Varadamudra

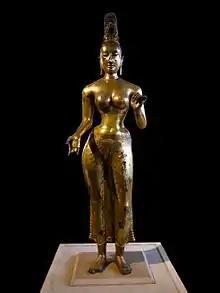
Gilded bronze Statue of Tara, Sri Lanka, 8th century CE. With her right hand, the bodhisattva makes Varadamudra, the gesture of charity or gift-giving, while her left hand may originally have held a lotus.

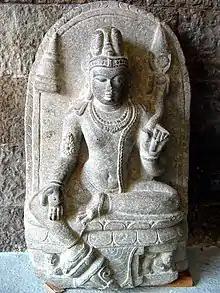
Bodhisattva making varadamudra. Pala period, 12th century.

The Varadamudra or Abheeshta Mudra is a "mudra", a symbolic gesture featured in the iconography of Indian religions. It indicates a gesture by the hand and symbolises dispensing of boons. It is represented by the palm held outward, with the fingers outstretched and pointing downwards. Sometimes, the thumb and the index finger meet, forming a circle.